Christian interpretations of Virgil's Eclogue 4

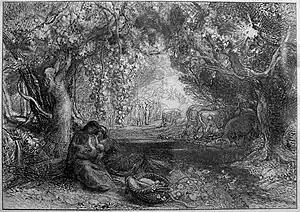
Samuel Palmer's pencil black and white landscape study, "Eclogue IV: Thy Very Cradle Quickens" (1876).

"Eclogue" 4, also known as the Fourth "Eclogue", is the name of a Latin poem by the Roman poet Virgil. Part of his first major work, the "Eclogues", the piece was written around 40 BC, during a time of brief stability following the Treaty of Brundisium; it was later published in and around the years 39–38 BC. The work describes the birth of a boy, a supposed savior, who once of age will become divine and eventually rule over the world. During late antiquity and the Middle Ages, a desire emerged to view Virgil as a virtuous pagan, and as such the early Christian theologian Lactantius, and St. Augustineto varying degreesreinterpreted the poem to be about the birth of Jesus Christ.